Robin Söderling career statistics

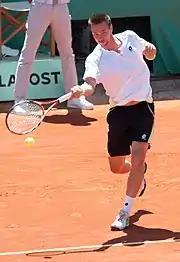
Söderling reached the French Open finals in 2009 and 2010.

In 2009, Söderling made history by becoming the first of two players (the other being Novak Djokovic in 2015) to defeat Rafael Nadal at the French Open. He prevailed in four sets and eventually reached his first grand slam singles final at the event where he lost to then World No. 2 Roger Federer in straight sets, allowing the Swiss to complete a Career Grand Slam in the process. Söderling reached the top ten of the ATP Singles Rankings for the first time in his career later that year and qualified for the year-ending ATP World Tour Finals where he lost in the semi-finals to eventual runner-up, Juan Martín del Potro in three sets. Nonetheless, Söderling finished the year at a then career high of World No. 8.